UMass Minutemen basketball

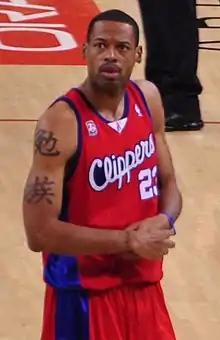
Marcus Camby was a consensus All-American in 1996

Many former members of the basketball program have been elected into the school's Hall of Fame. Class years listed in parentheses.